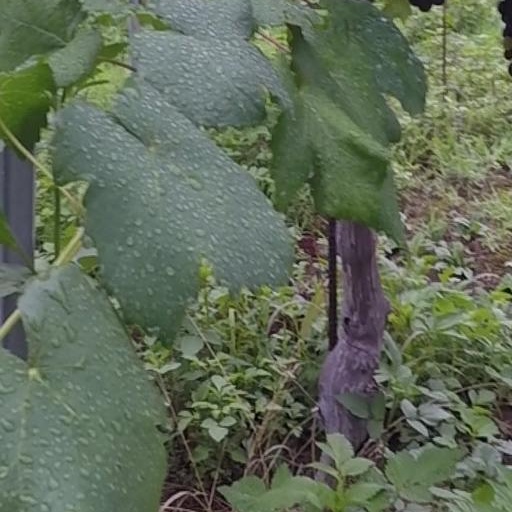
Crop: grape